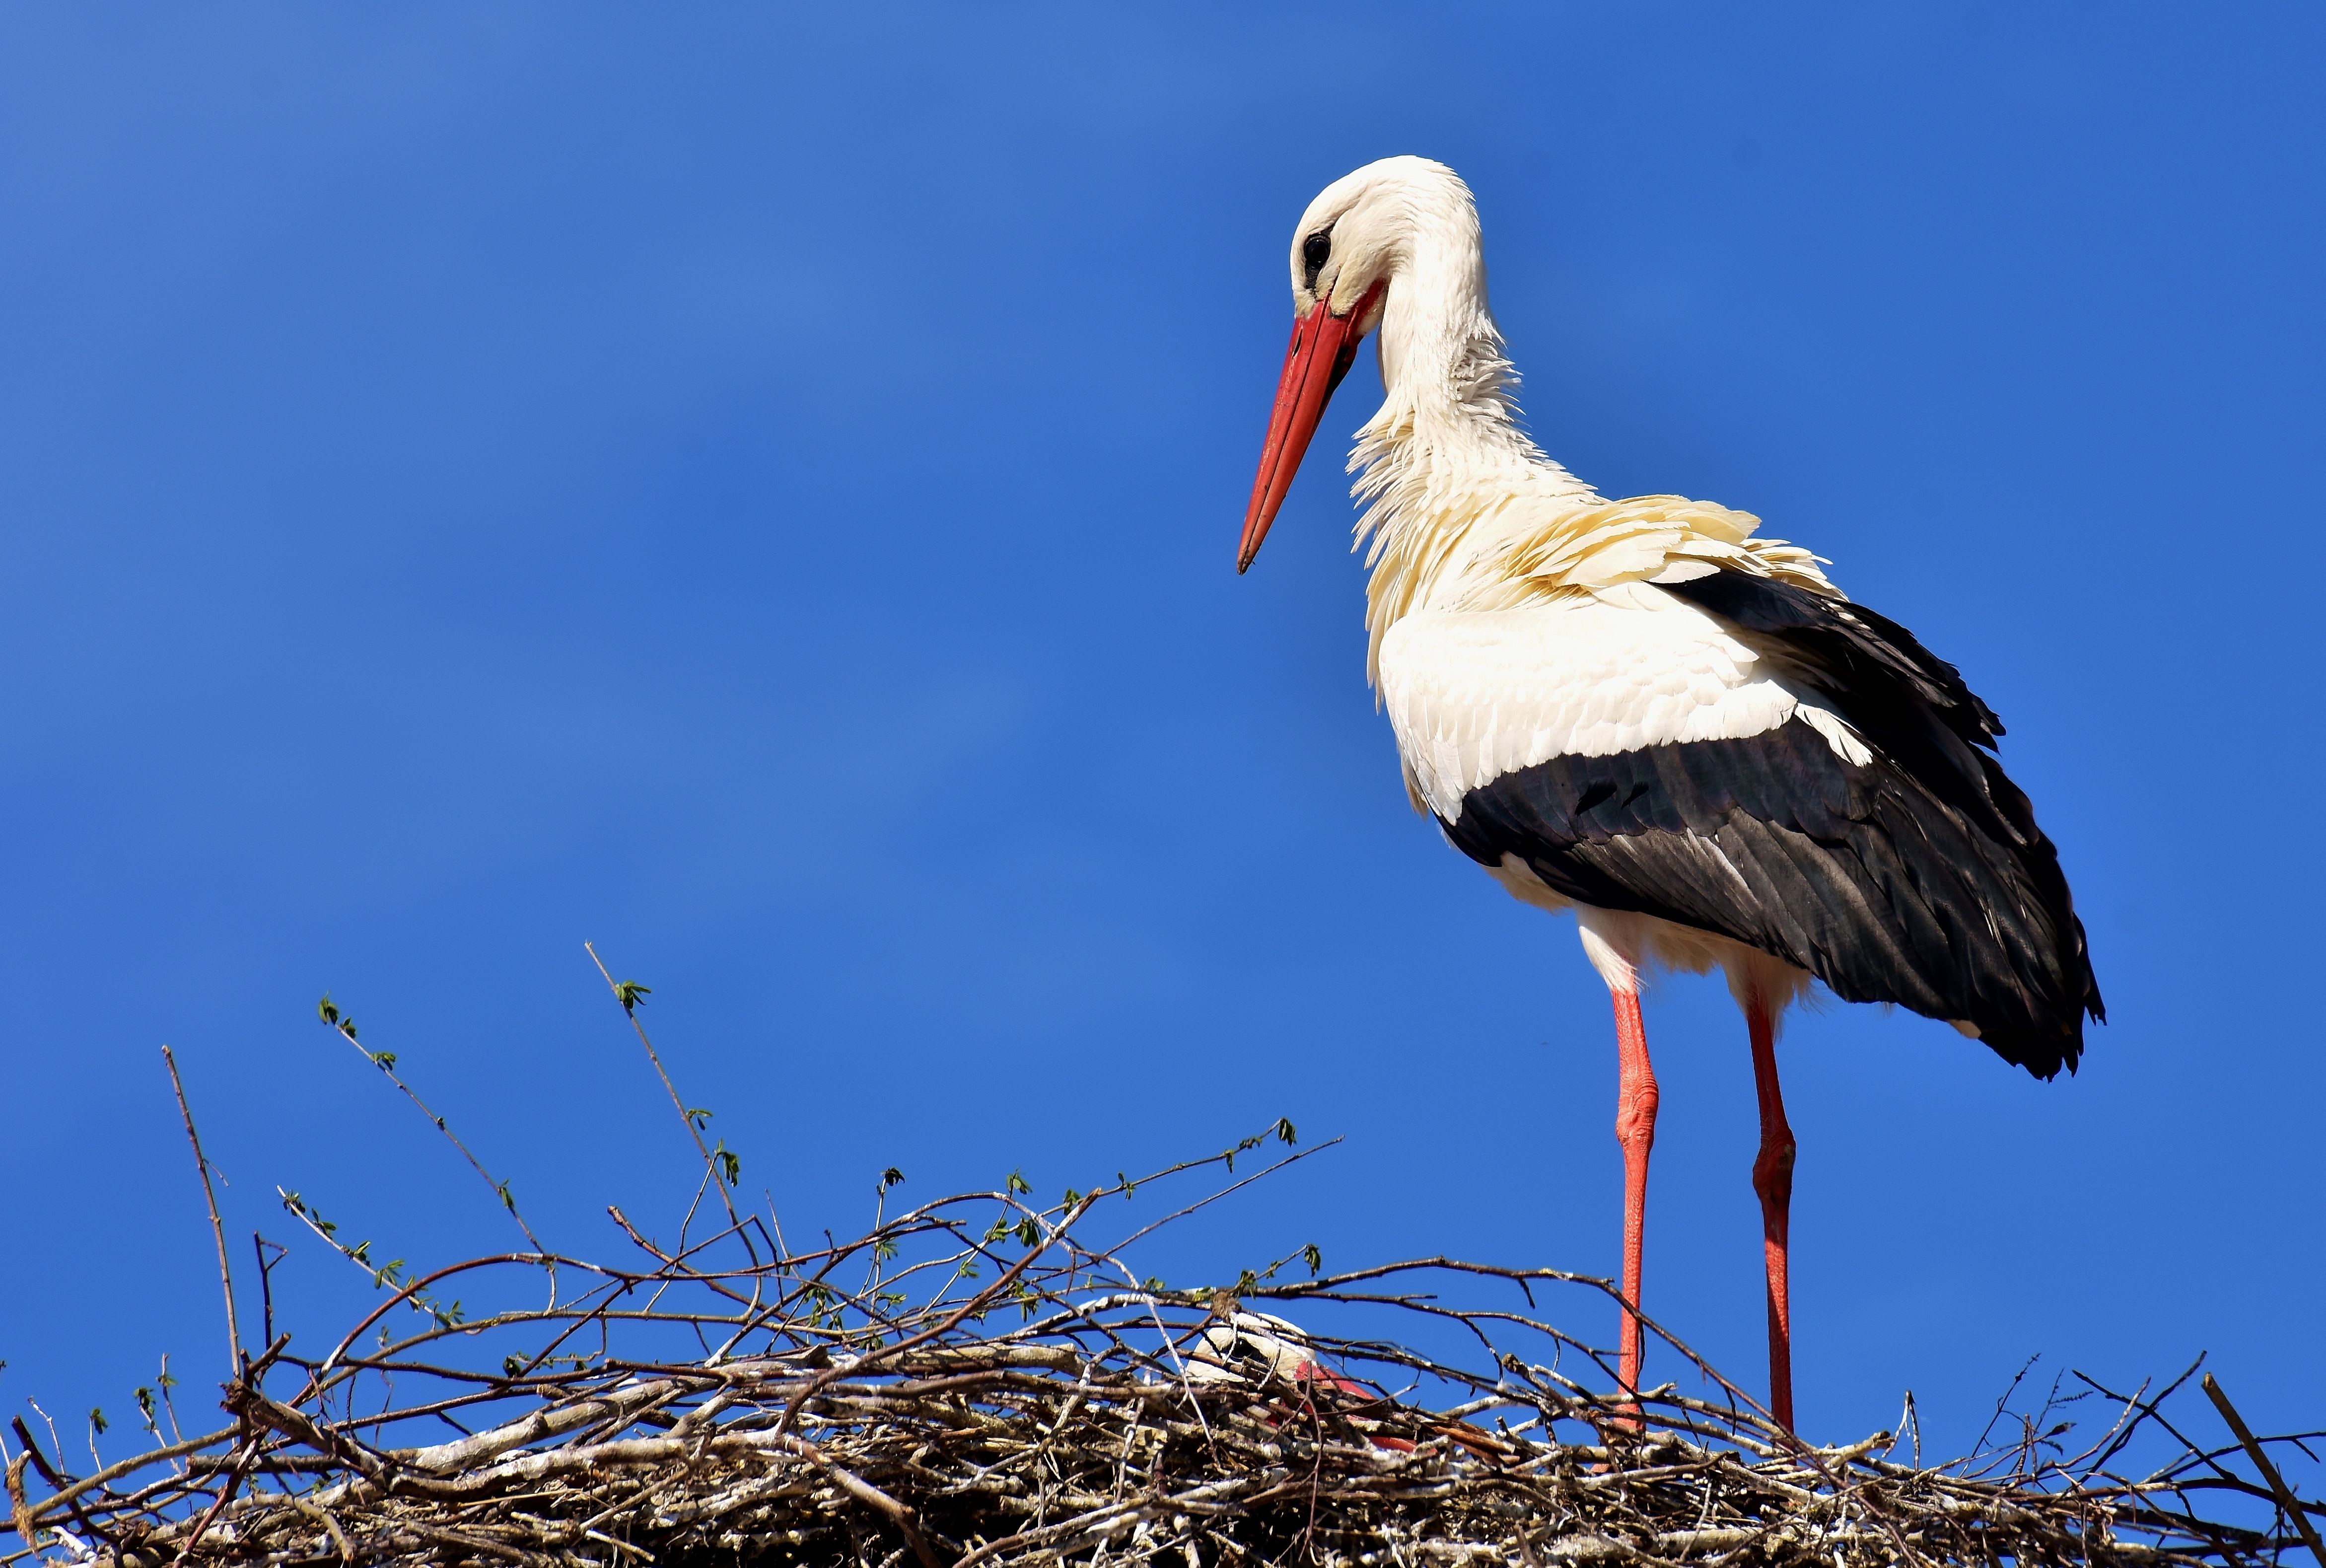
nature, bird, wing, animal, fly, wildlife, beak, fauna, stork, plumage, vertebrate, animal world, white stork, ciconiiformes, monkey mountain salem